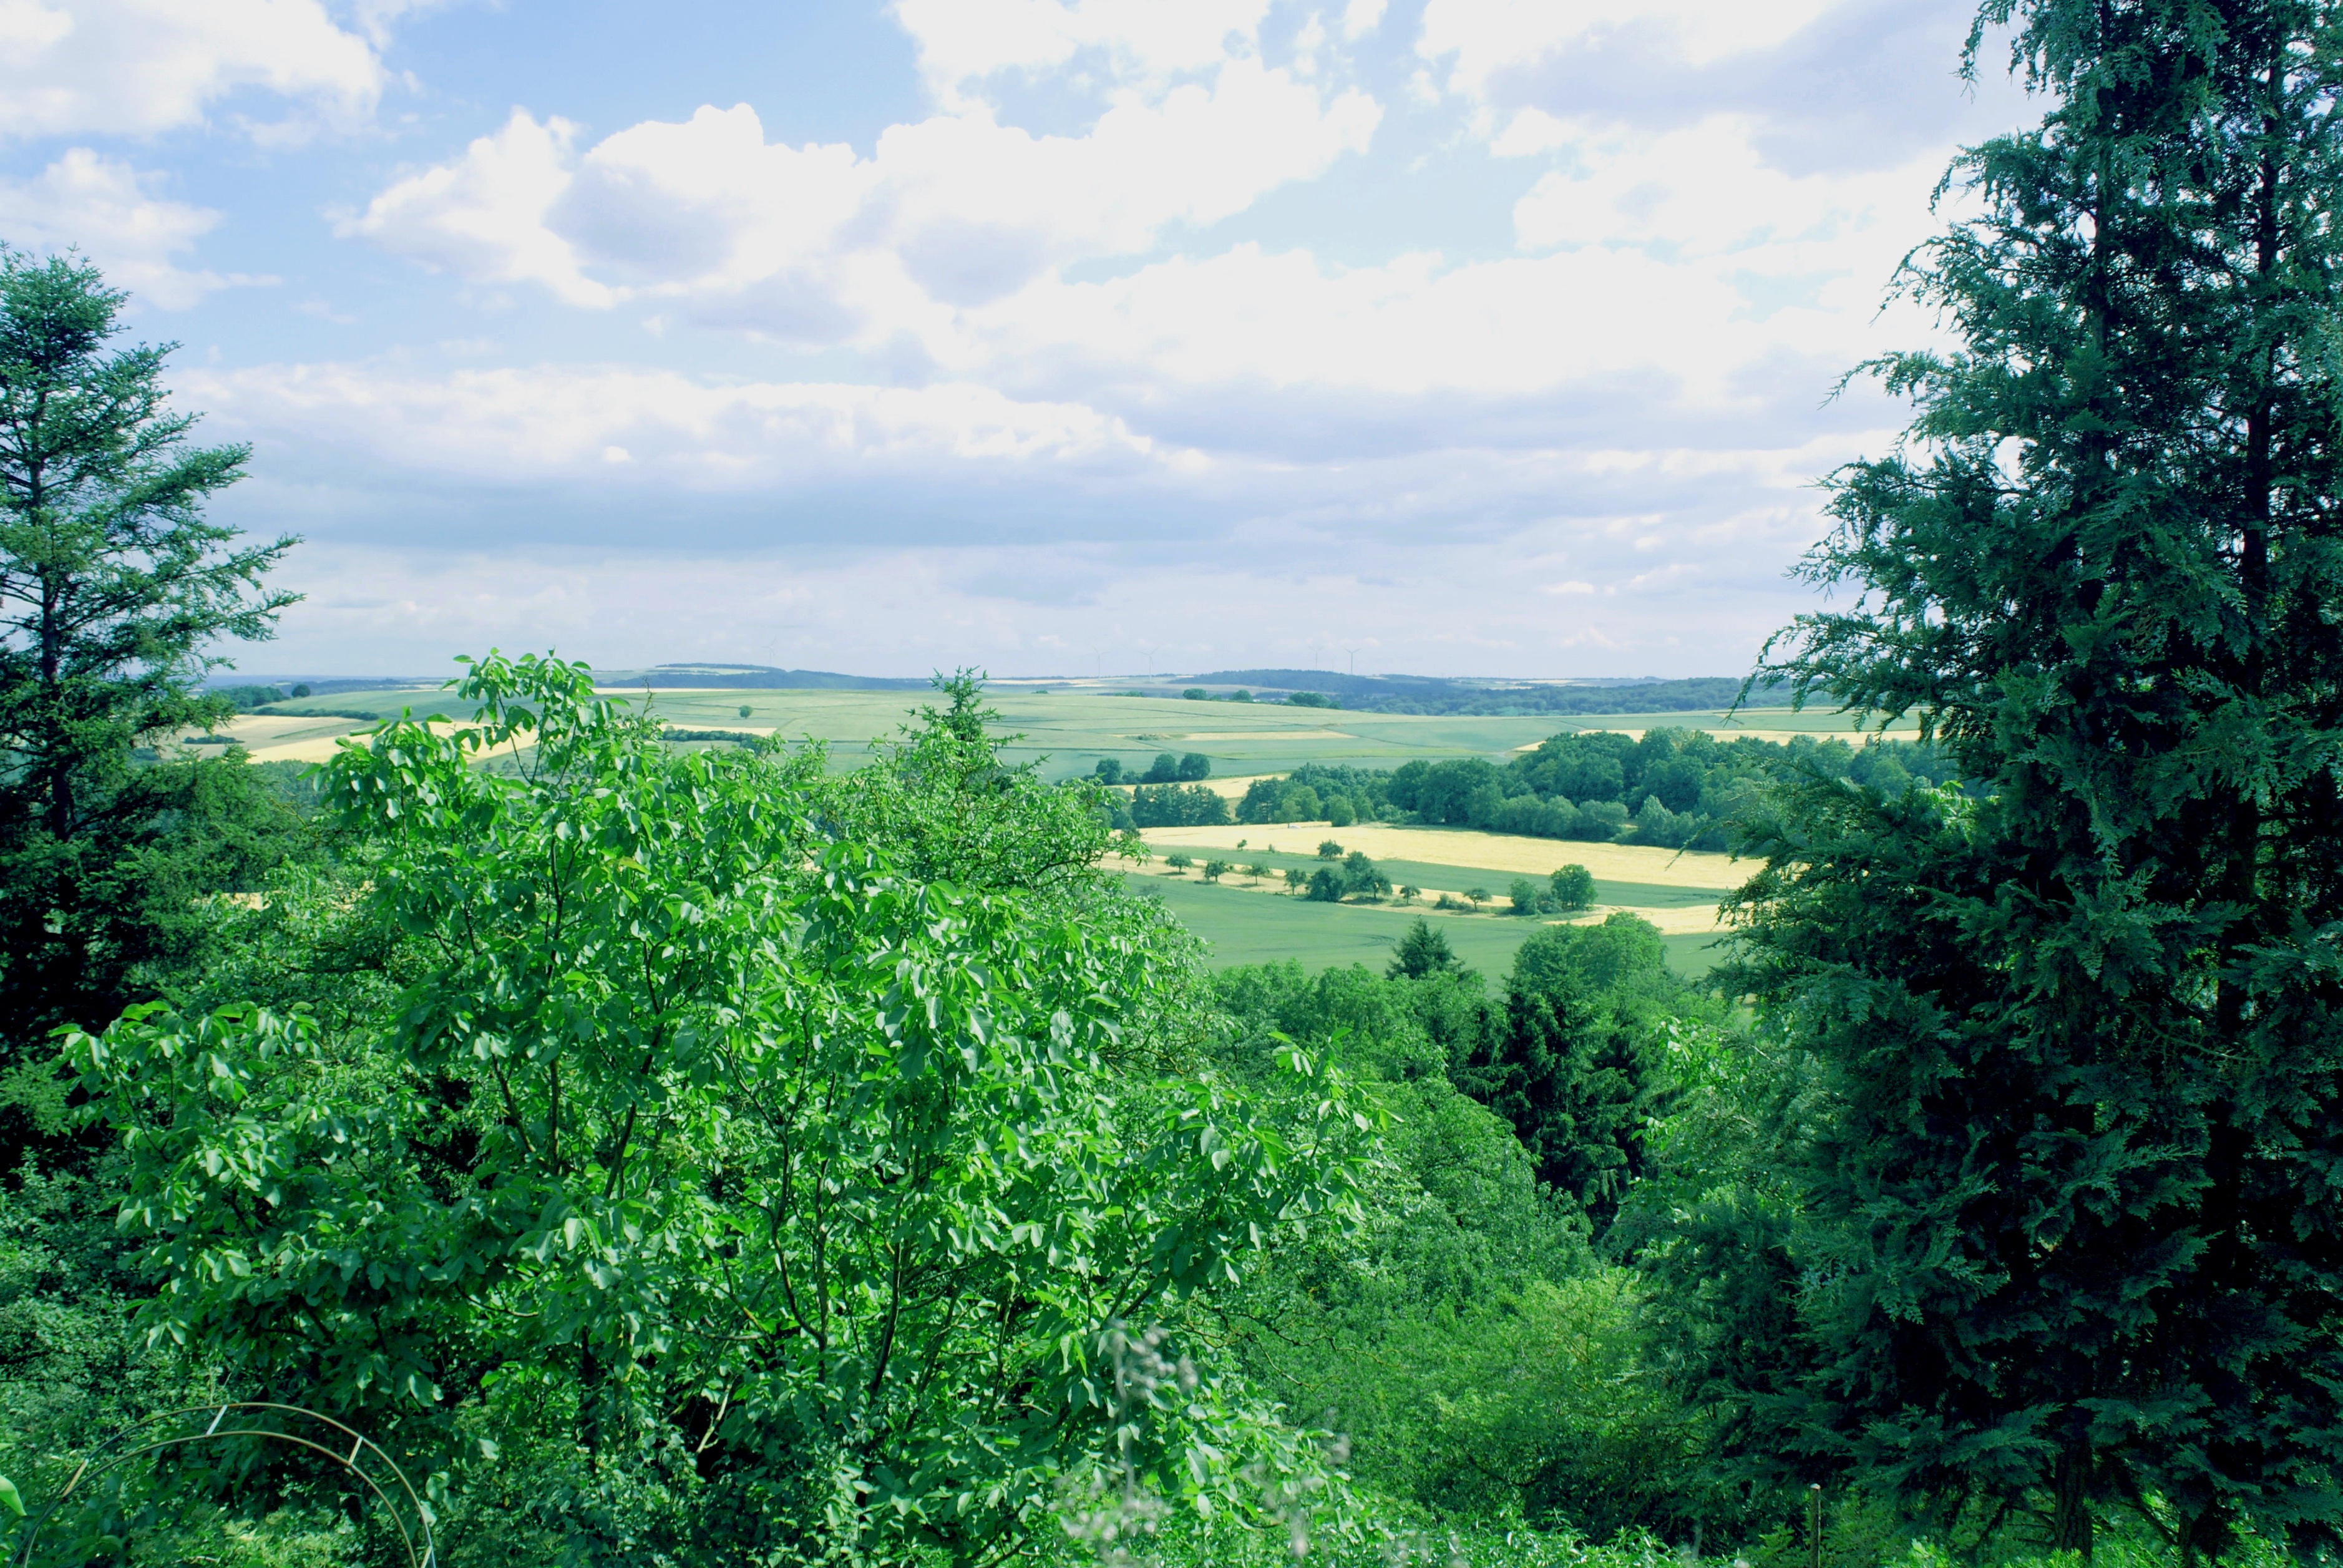
landscape, tree, nature, forest, grass, mountain, plant, sky, hiking, farm, meadow, hill, flower, summer, green, jungle, pasture, rest, garden, trees, clouds, vegetation, shrub, wide, woodland, habitat, mood, silent, idyll, eifel, ecosystem, recovery, rural area, by looking, biome, natural environment, woody plant, maare